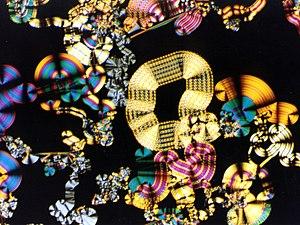
Un cristal liquide est un état de la matière qui combine des propriétés d'un liquide ordinaire et celles d'un solide cristallisé. On exprime son état par le terme de « mésophase » ou « état mésomorphe». La nature de la mésophase diffère suivant la nature et la structure du mésogène, molécule à l'origine de la mésophase, ainsi que des conditions de température, de pression et de concentration.